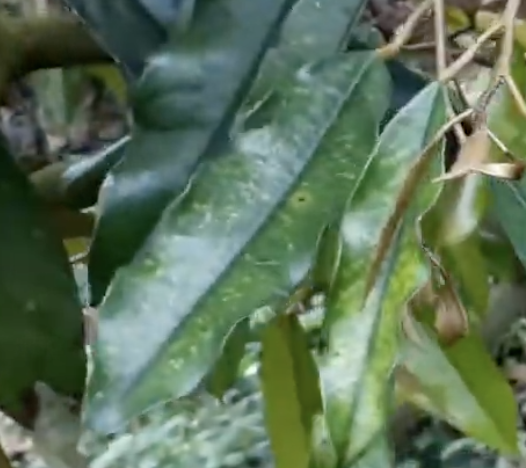
Label: canker_disease